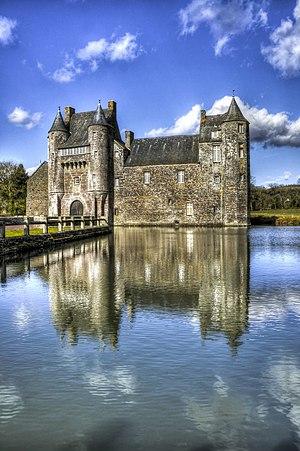
Photographie HDR du château de Trécesson This building is inscrit au titre des Monuments Historiques. It is indexed in the Base Mérimée, a database of architectural heritage maintained by the French Ministry of Culture,
La liste des sites classés du Morbihan présente les sites naturels classés du département du Morbihan.